Paul Reuter

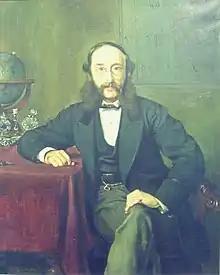
Portrait of Reuter in 1869 at age 53, by Rudolf Lehmann

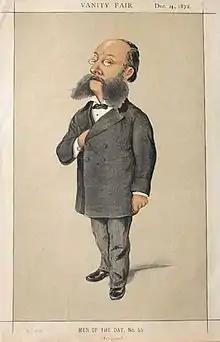
Caricature of Reuter in 1872

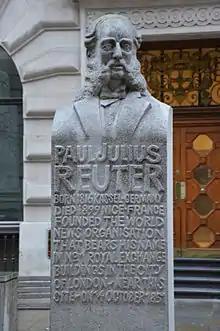
Bust of Reuter in the City of London

Paul Julius Reuter (born Israel Beer Josaphat; 21 July 1816 – 25 February 1899), later ennobled as Freiherr von Reuter (Baron von Reuter), was a German-born British entrepreneur who was a pioneer of telegraphy and news reporting. He was a reporter, media owner, and the founder of the Reuters news agency, which became part of the Thomson Reuters conglomerate in 2008.